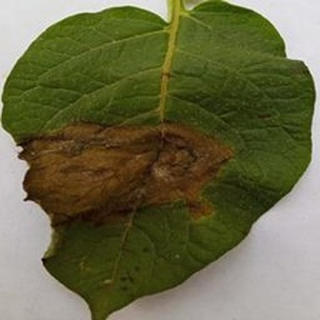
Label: potato_late_blight